Loop quantum gravity

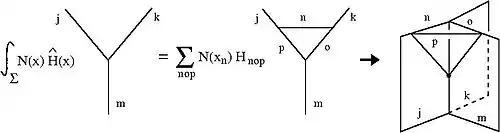
The action of the Hamiltonian constraint translated to the path integral or so-called spin foam description. A single node splits into three nodes, creating a spin foam vertex. formula_177 is the value of formula_178 at the vertex and formula_179 are the matrix elements of the Hamiltonian constraint formula_180.

There are however severe difficulties with this particular approach, for example the Hamiltonian operator is not self-adjoint, in fact it is not even a normal operator (i.e. the operator does not commute with its adjoint) and so the spectral theorem cannot be used to define the exponential in general. The most serious problem is that the formula_181's are not mutually commuting, it can then be shown the formal quantity formula_182 cannot even define a (generalized) projector. The master constraint (see below) does not suffer from these problems and as such offers a way of connecting the canonical theory to the path integral formulation.